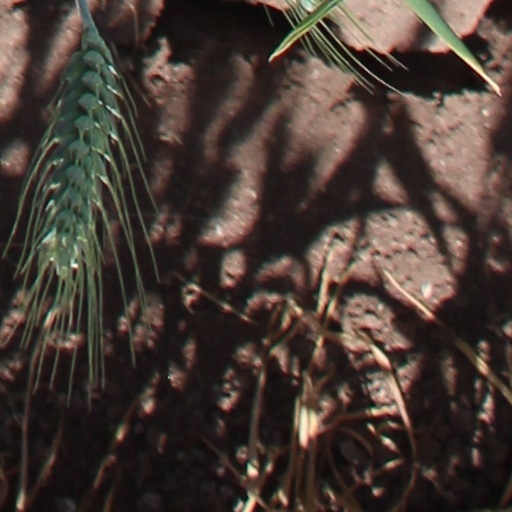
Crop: wheat